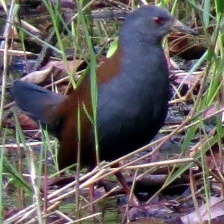
Species: BLACK TAIL CRAKE
Scientific name: AMAURORNIS BICOLOR